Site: brandenburg
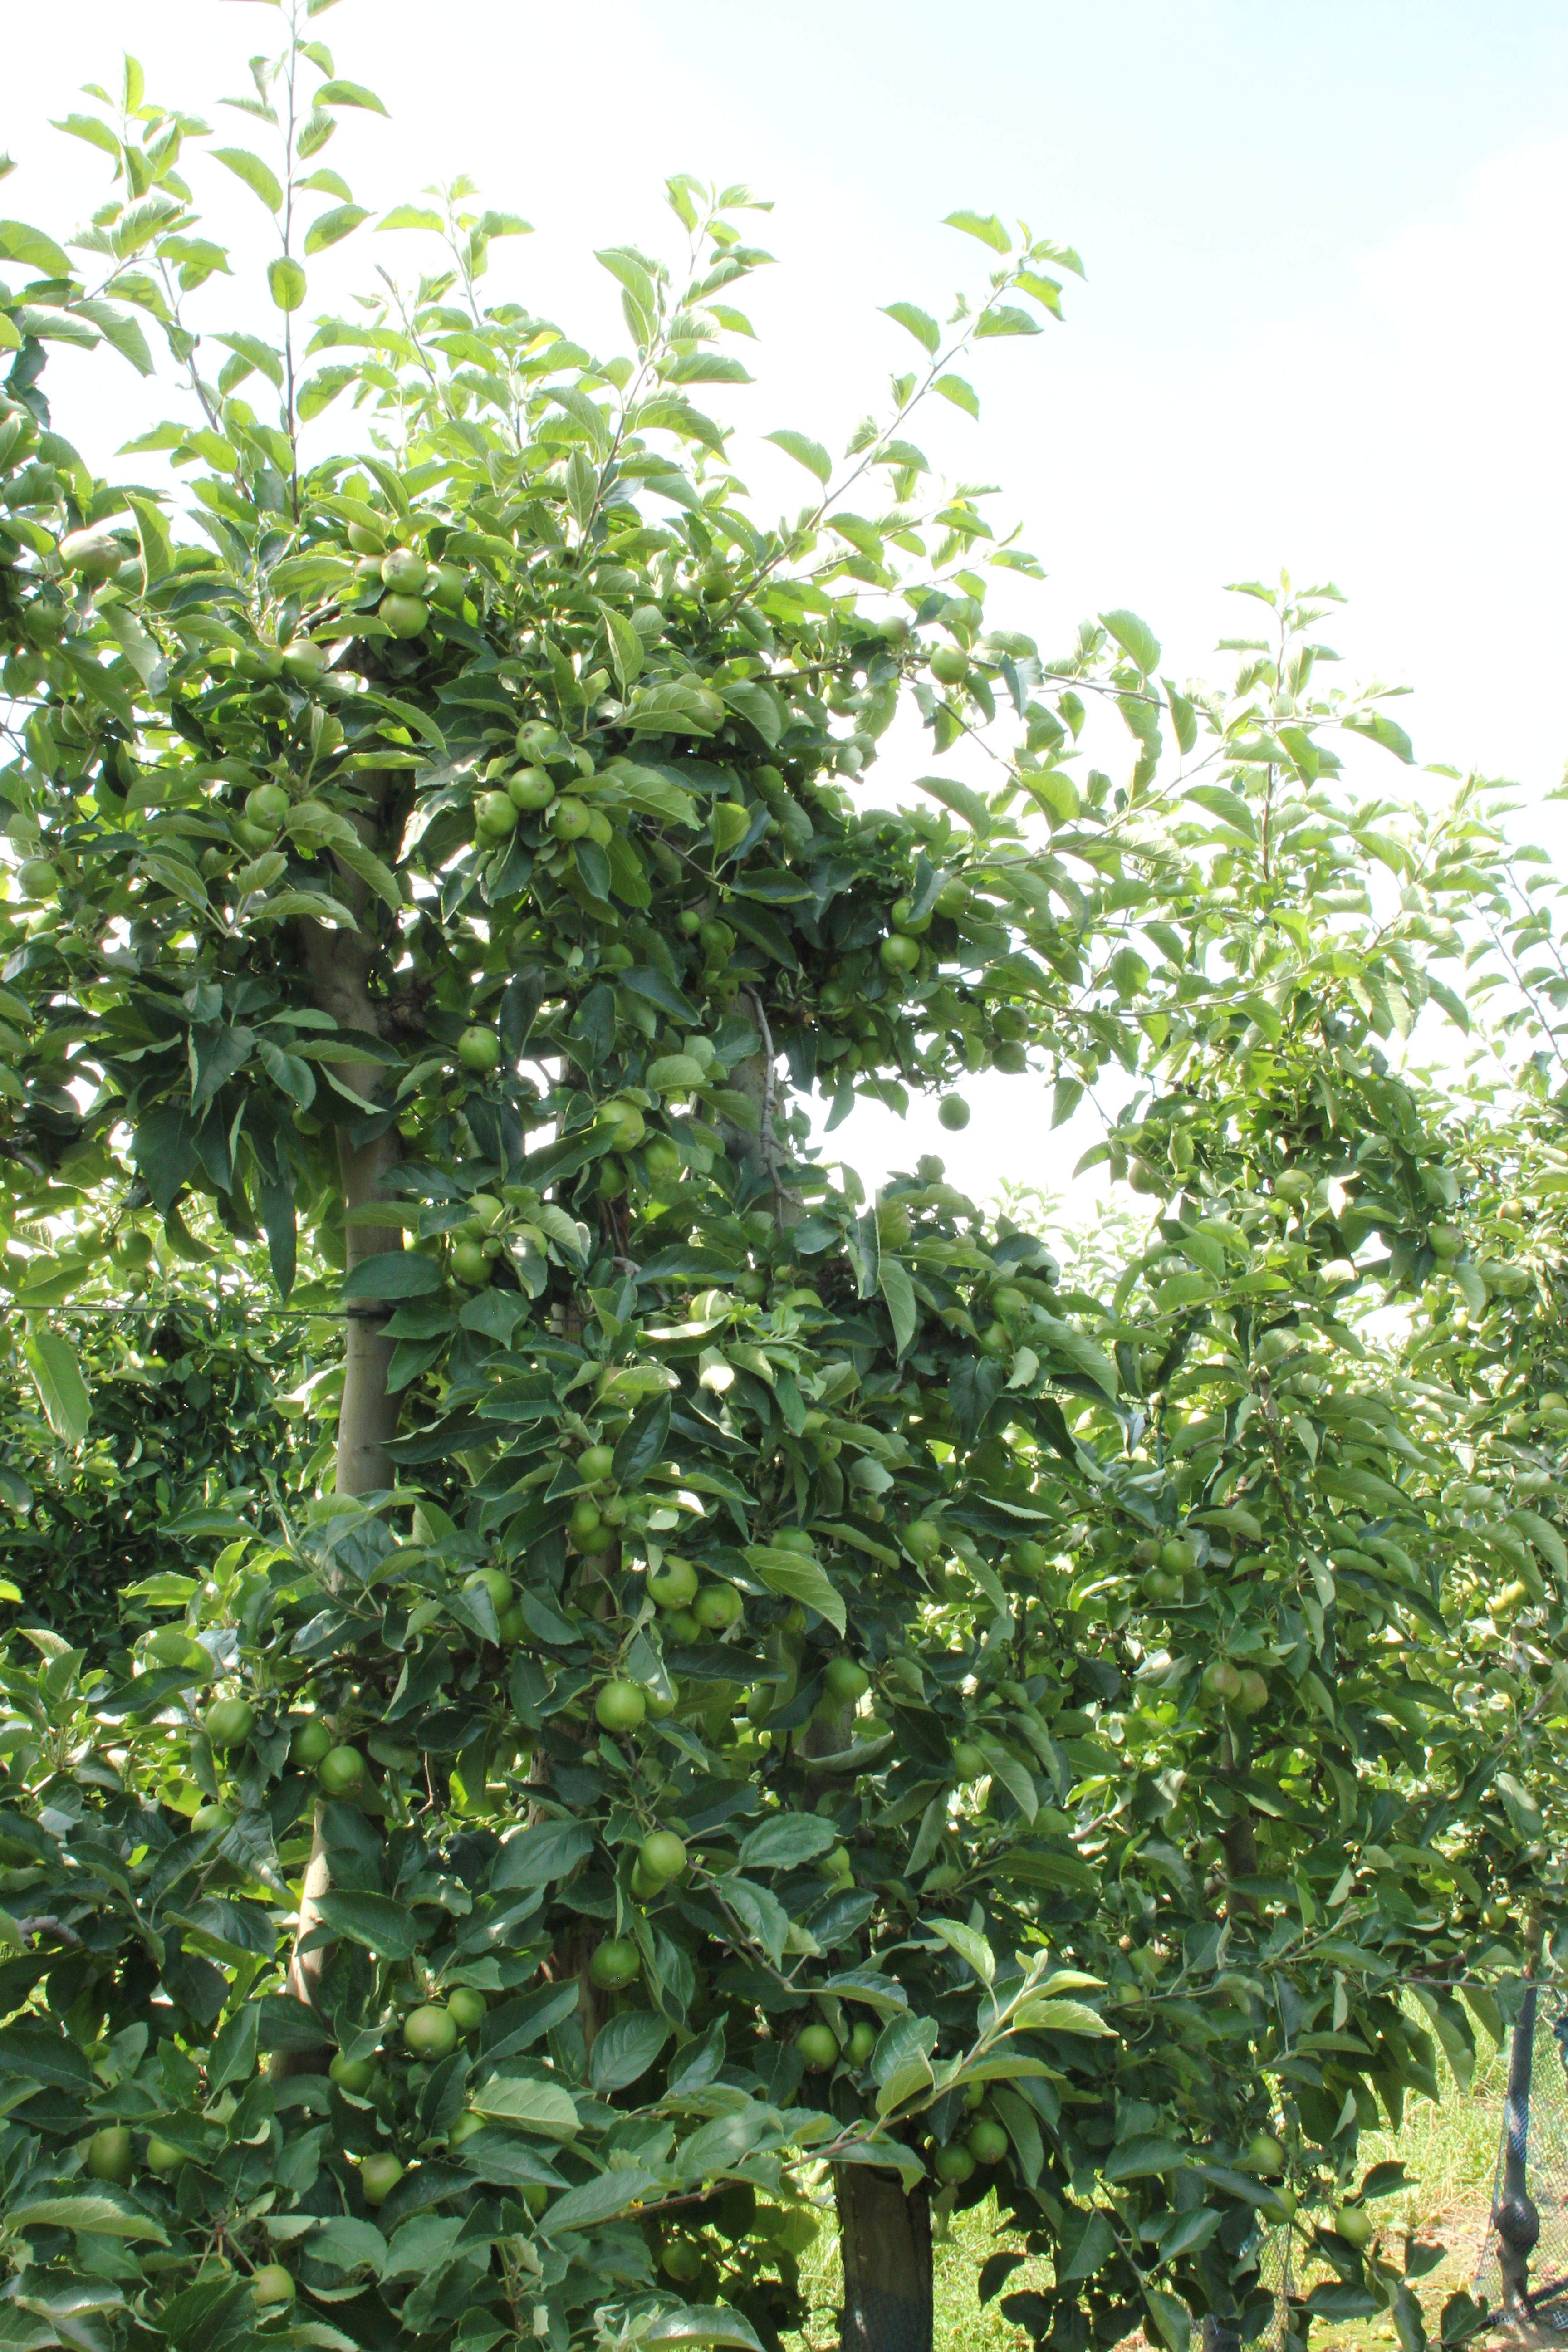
Growth stage (BBCH 74): Development of fruit